Norma MacMillan

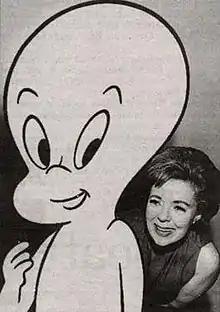
MacMillan with Casper

Norma MacMillan (September 15, 1921 – March 16, 2001) was a Canadian actress, best known for voicing numerous characters in animation and claymation, including Casper the Friendly Ghost on "The New Casper Cartoon Show", Gumby on "The Gumby Show", Sweet Polly Purebred on "Underdog", and Davey on "Davey and Goliath".